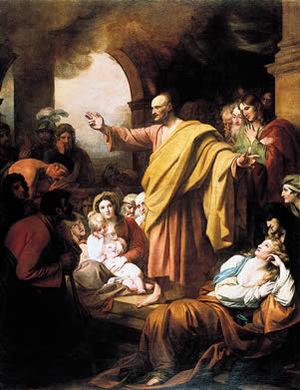
Pierre, de son vrai nom Simon Bar-Jona selon le témoignage des Évangiles, aussi appelé Kephas ou Simon-Pierre, est un Juif de Galilée ou de Gaulanitide connu pour avoir été l'un des disciples de Jésus de Nazareth. Il est répertorié parmi les apôtres, au sein desquels il semble avoir tenu une position privilégiée du vivant même de Jésus avant de devenir, après la mort de ce dernier, l’un des dirigeants majeurs des premières communautés paléochrétiennes. Il est né vraisemblablement au tournant du Iᵉʳ siècle av. J.-C. et serait mort selon la tradition chrétienne vers 64-68 à Rome. La plupart des historiens soulignent le caractère très incertain de la date et des circonstances de sa mort et doutent de la pertinence du lieu traditionnellement retenu pour son exécution.